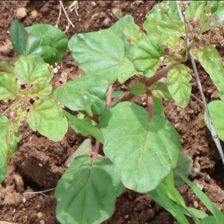
Weed species: Punarnava _(Boerhaavia diffusa)